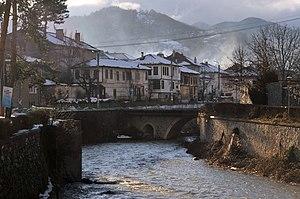
La ville de Zlatograd, en Bulgarie. Ελληνικά: Ζλάτογκραντ - Βουλγαρία.
Zlatograd est la ville la plus méridionale de Bulgarie, à quelques kilomètres de la frontière grecque, dans les Rhodopes. Elle est située dans l'oblast de Smoljan, dont elle est la deuxième ville par sa population. Elle est également le centre de l'obština de Zlatograd.